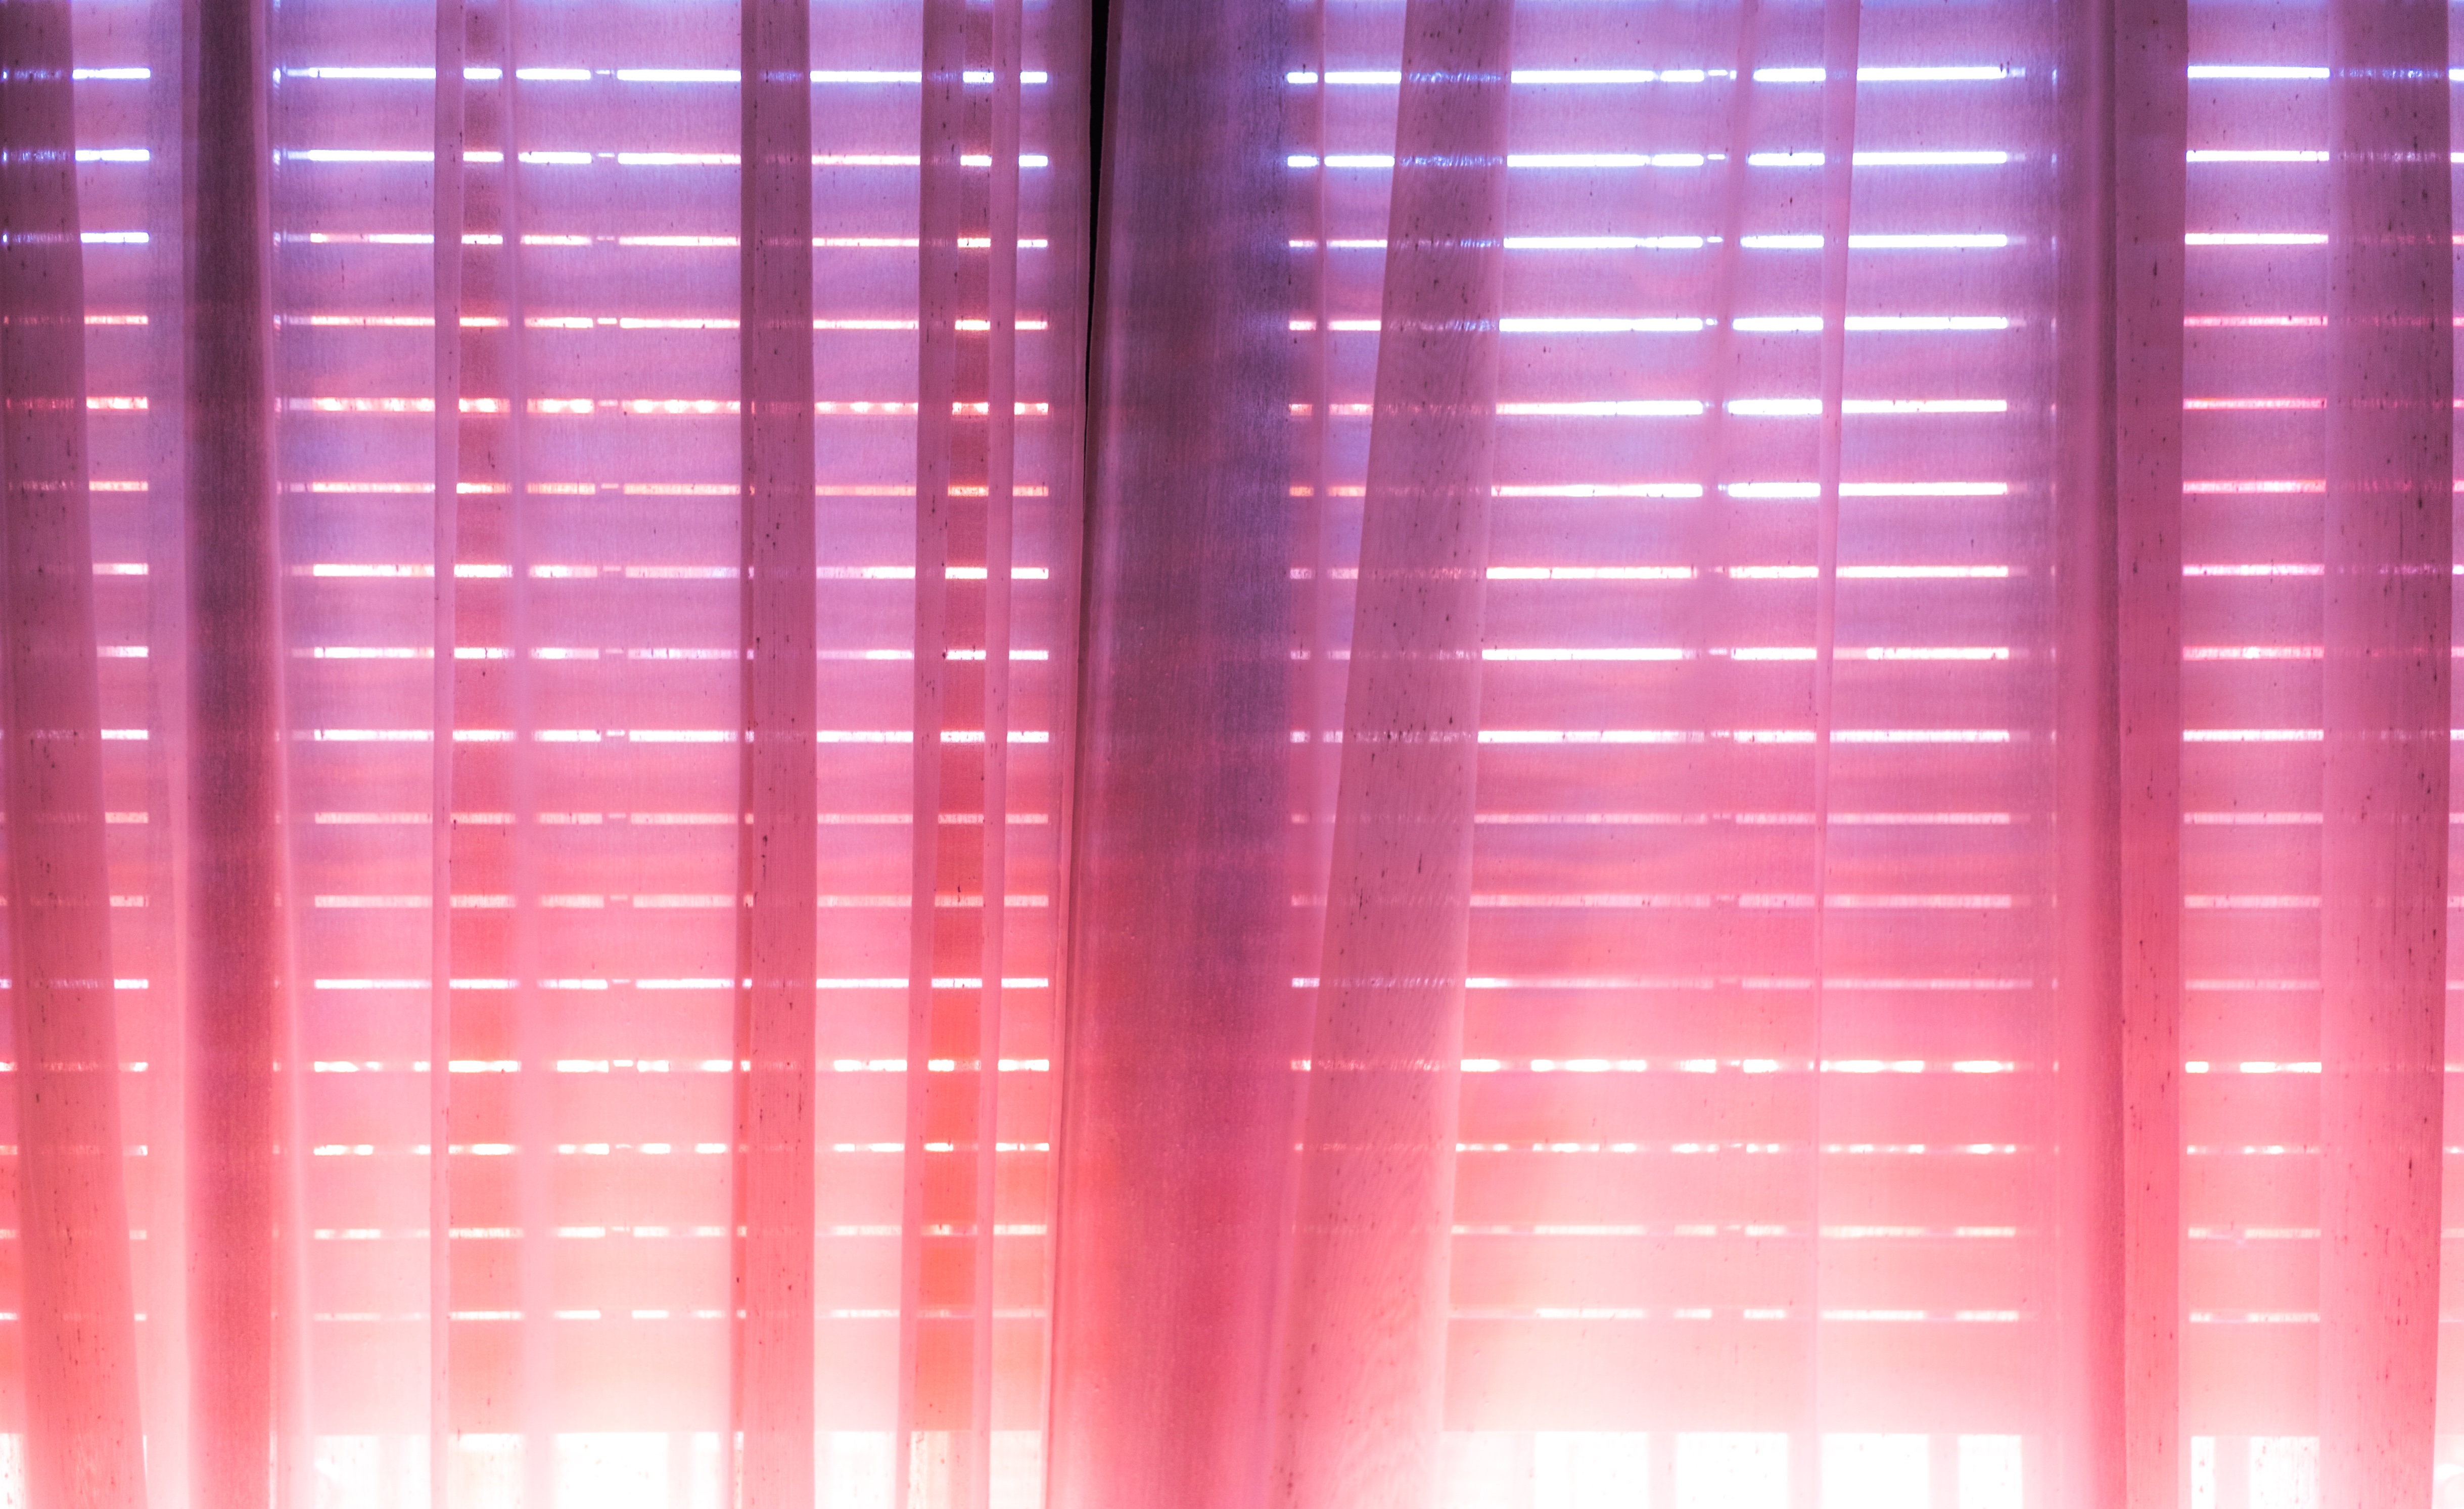
pattern, line, curtain, pink, decor, material, interior design, textile, design, window blind, shape, window covering, window treatment